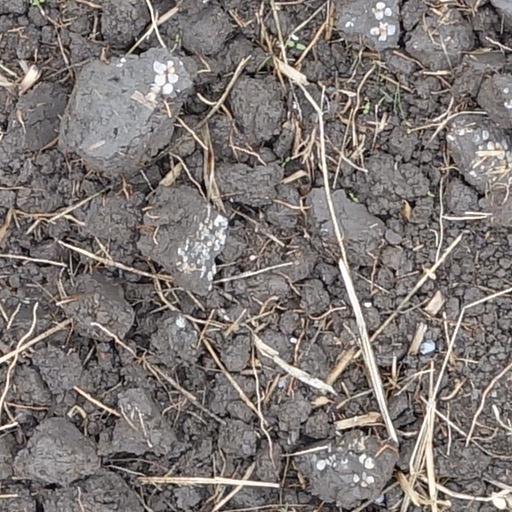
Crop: wheat